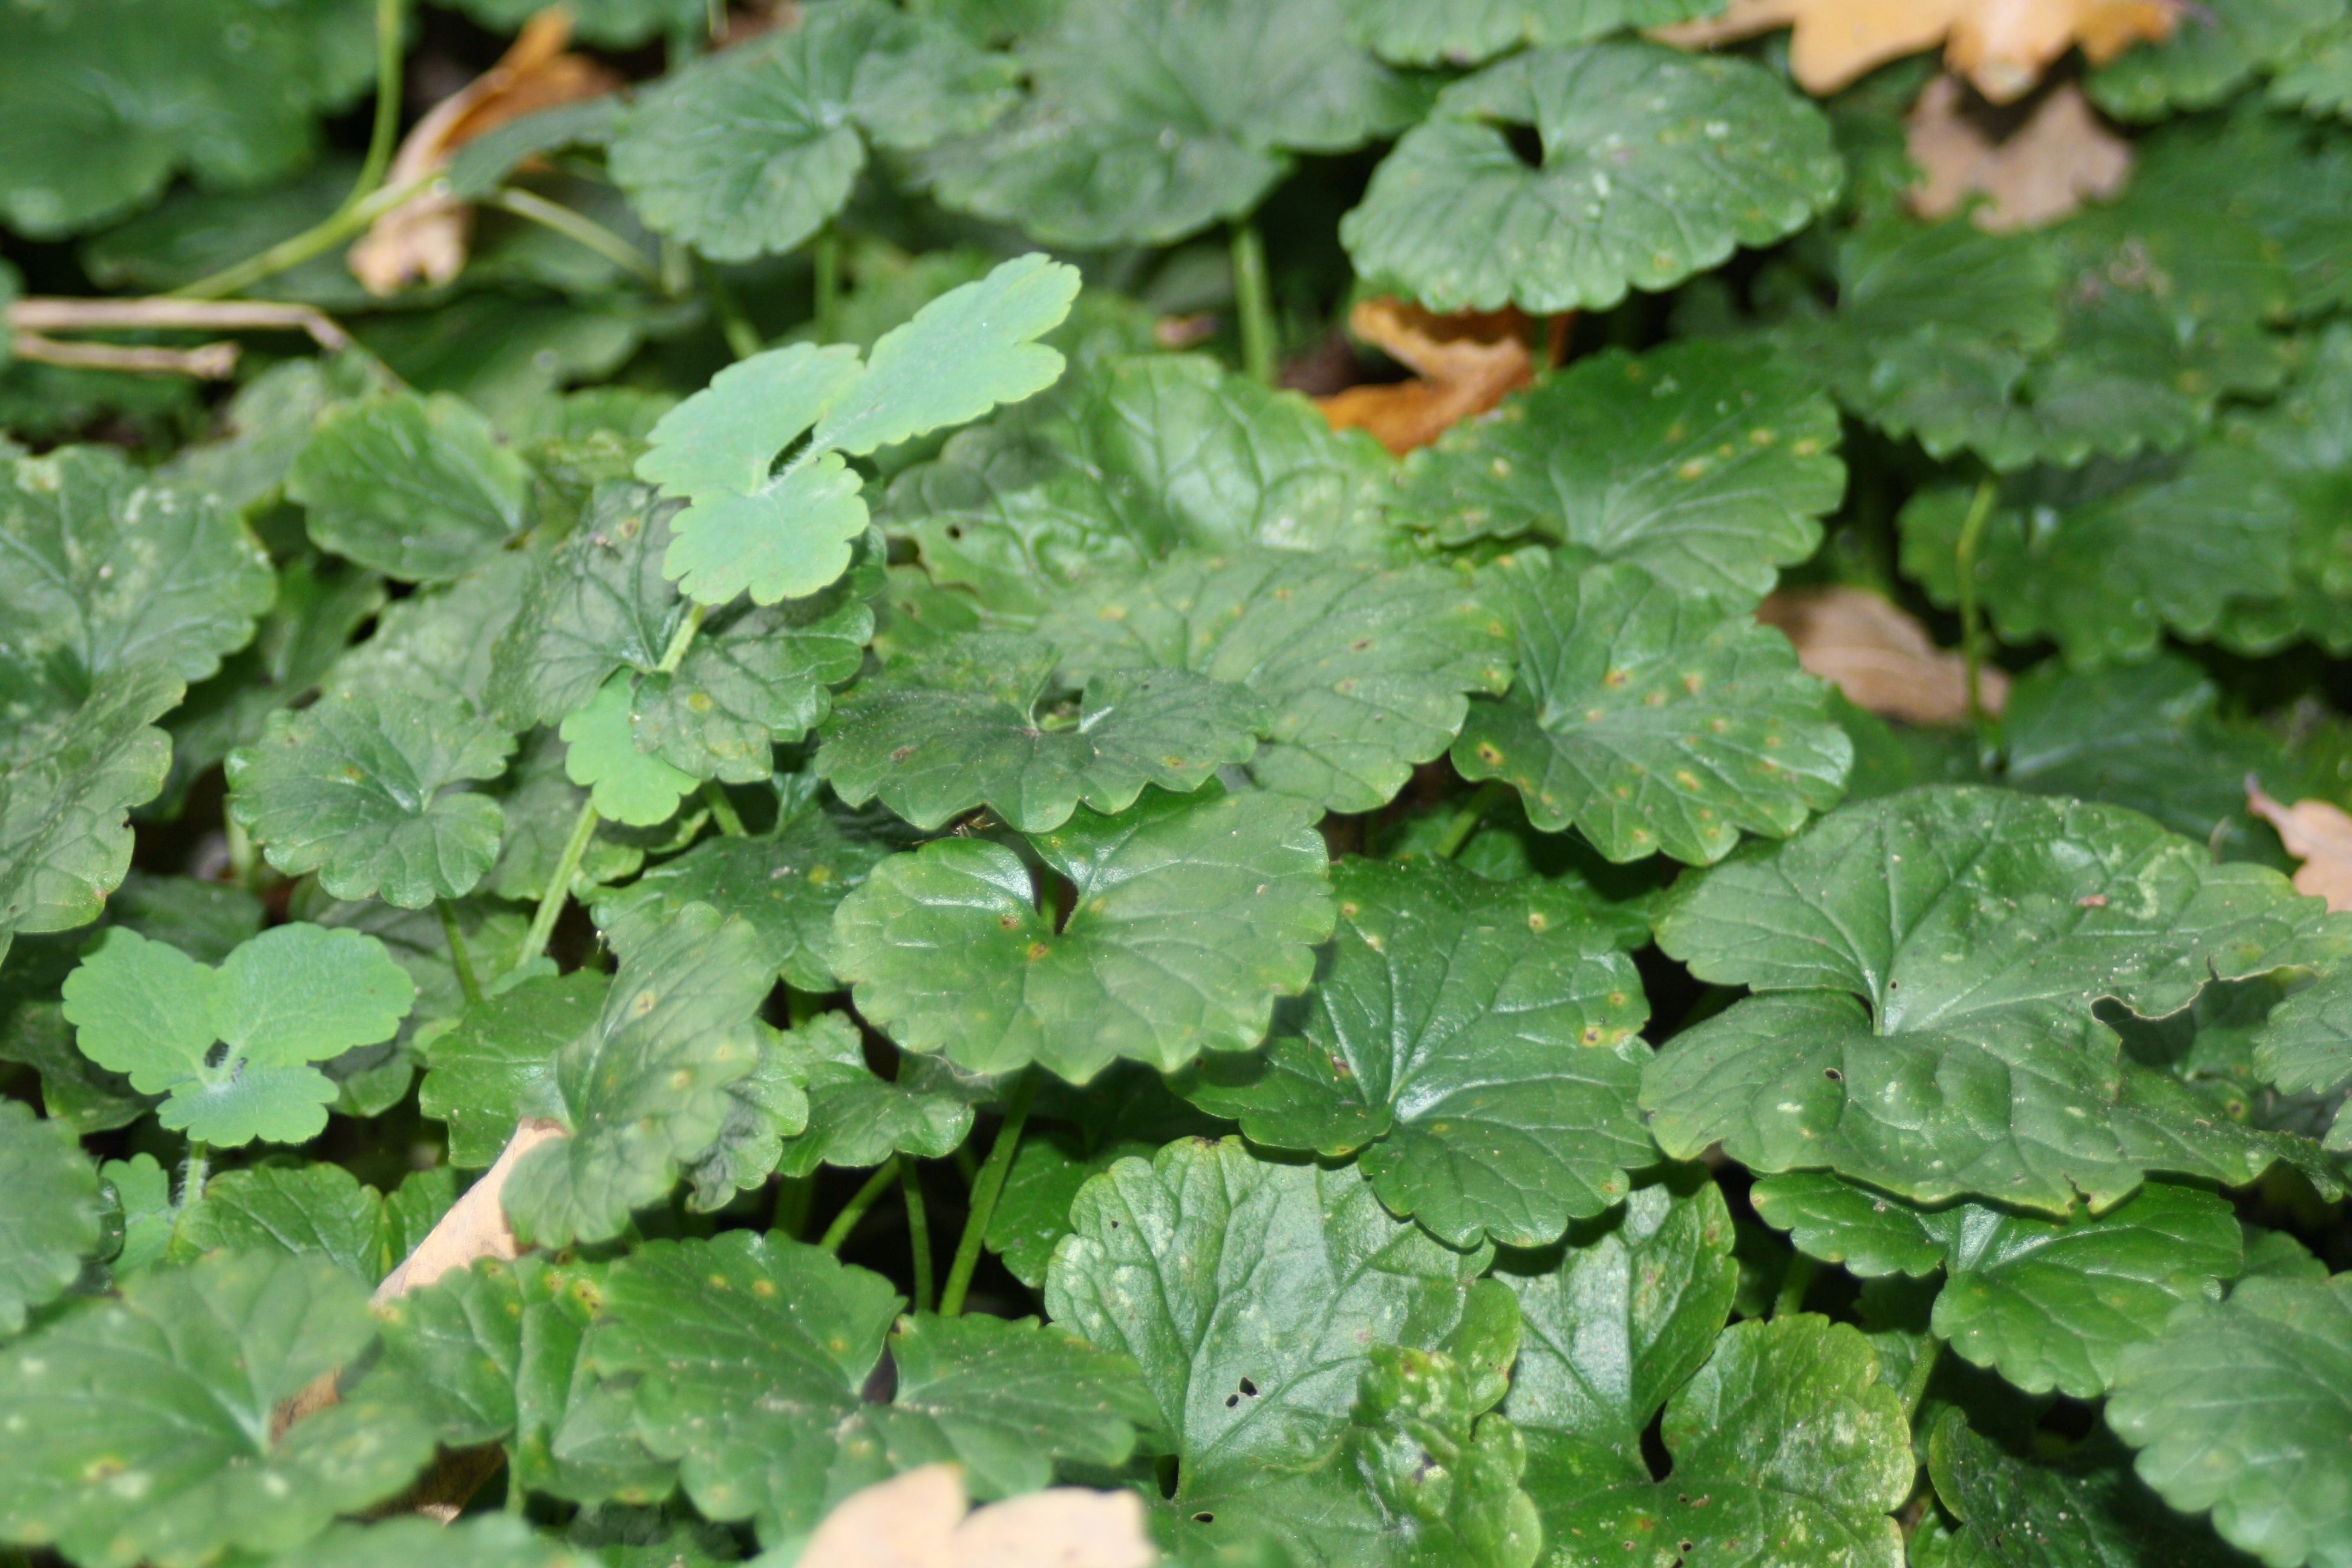
nature, plant, leaf, flower, green, herb, produce, leaves, ground cover, flowering plant, centella asiatica, annual plant, land plant, centella, chelidonium, glechoma hederacea